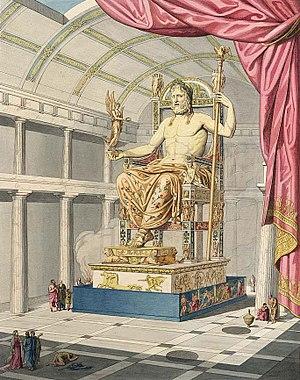
Zeus Olympien. La statue d'or et d'ivoire de Phidias dans le principal temple d'Olympie. La statue était haute de 12 mètres et ornée de peintures et de pierres précieuses. Svenska: Zeus i Olympia. Feidias' staty i guld och elfenben i Olympias huvudtempel. Statyn var 12 meter hög och dekorerad med målningar och ädelstenar. Suomi: Olympian Zeus. Feidiaan kullasta ja norsunluusta tekemä veistos Olympian päätemppelissä. Veistos oli 12 metriä korkea ja maalauksin ja jalokivin koristeltu.
La statue chryséléphantine de Zeus à Olympie est une œuvre du sculpteur athénien Phidias, réalisée vers 436 av. J.-C. à Olympie. Aujourd'hui disparue, elle était considérée dans l'Antiquité comme la troisième des Sept Merveilles du monde.
Dans la tradition interprétative de la mythologie grecque, les divinités olympiennes sont les divinités principales du culte. Elle tiennent leur nom du mont Olympe, sur lequel elles sont censées résider, encore que deux d'entre elles, Poséidon et Hadès ont leurs demeures à l'opposé.
Le Palais de Lausos, aussi connu sous le nom de Lauseion, fut un palais de Constantinople construit à une date inconnue au Vᵉ siècle par un haut-fonctionnaire byzantin du nom de Lausos ; sa renommée était due à l’impressionnante collection de statues qu’il abritait, provenant d'anciens temples païens. Il fut longtemps identifié comme constituant la partie nord du Palais d’Antiochos ; des recherches récentes suggèrent plutôt un emplacement plus près du Forum de Constantin au nord de la Mesē.